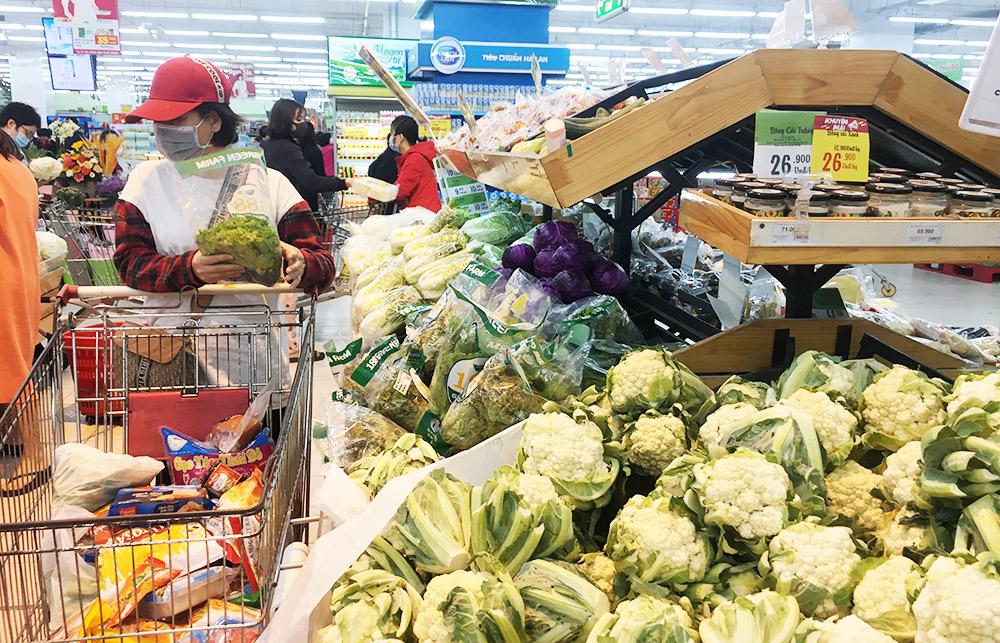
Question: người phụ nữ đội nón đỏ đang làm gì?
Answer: đi mua sắm trong siêu thị